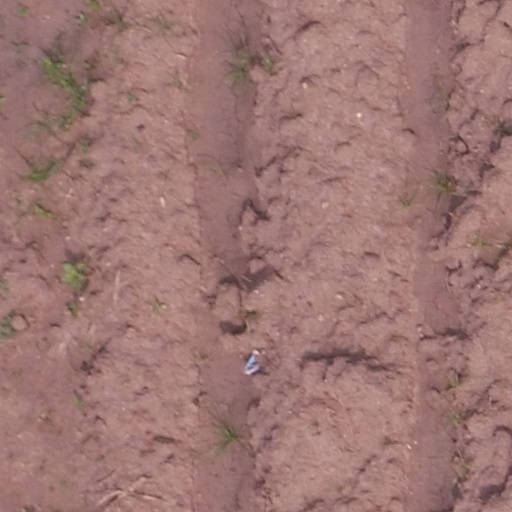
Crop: maize; corn